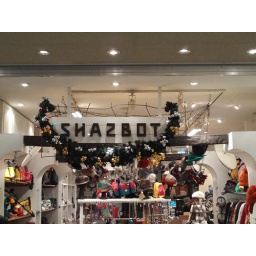
Hip clothing store in Japan. Sadly they don't sell red and silver jumpsuits, or giant white eggs.